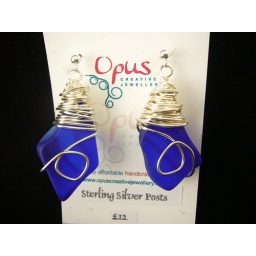
Same style available in Bombay sapphire, green and clear and drop from the ocean (sea glass)Pendants also available in same style